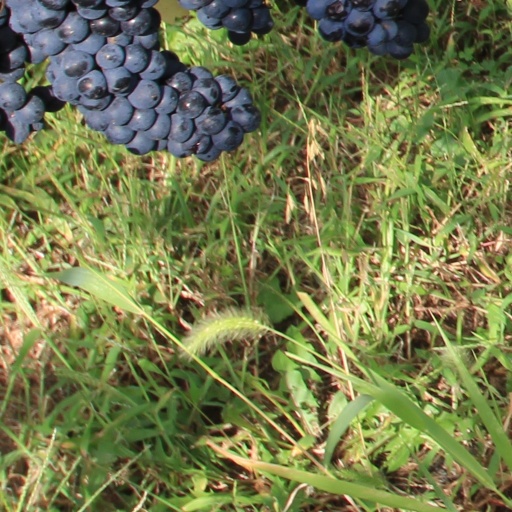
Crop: grape